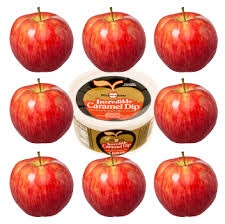
Label: apple